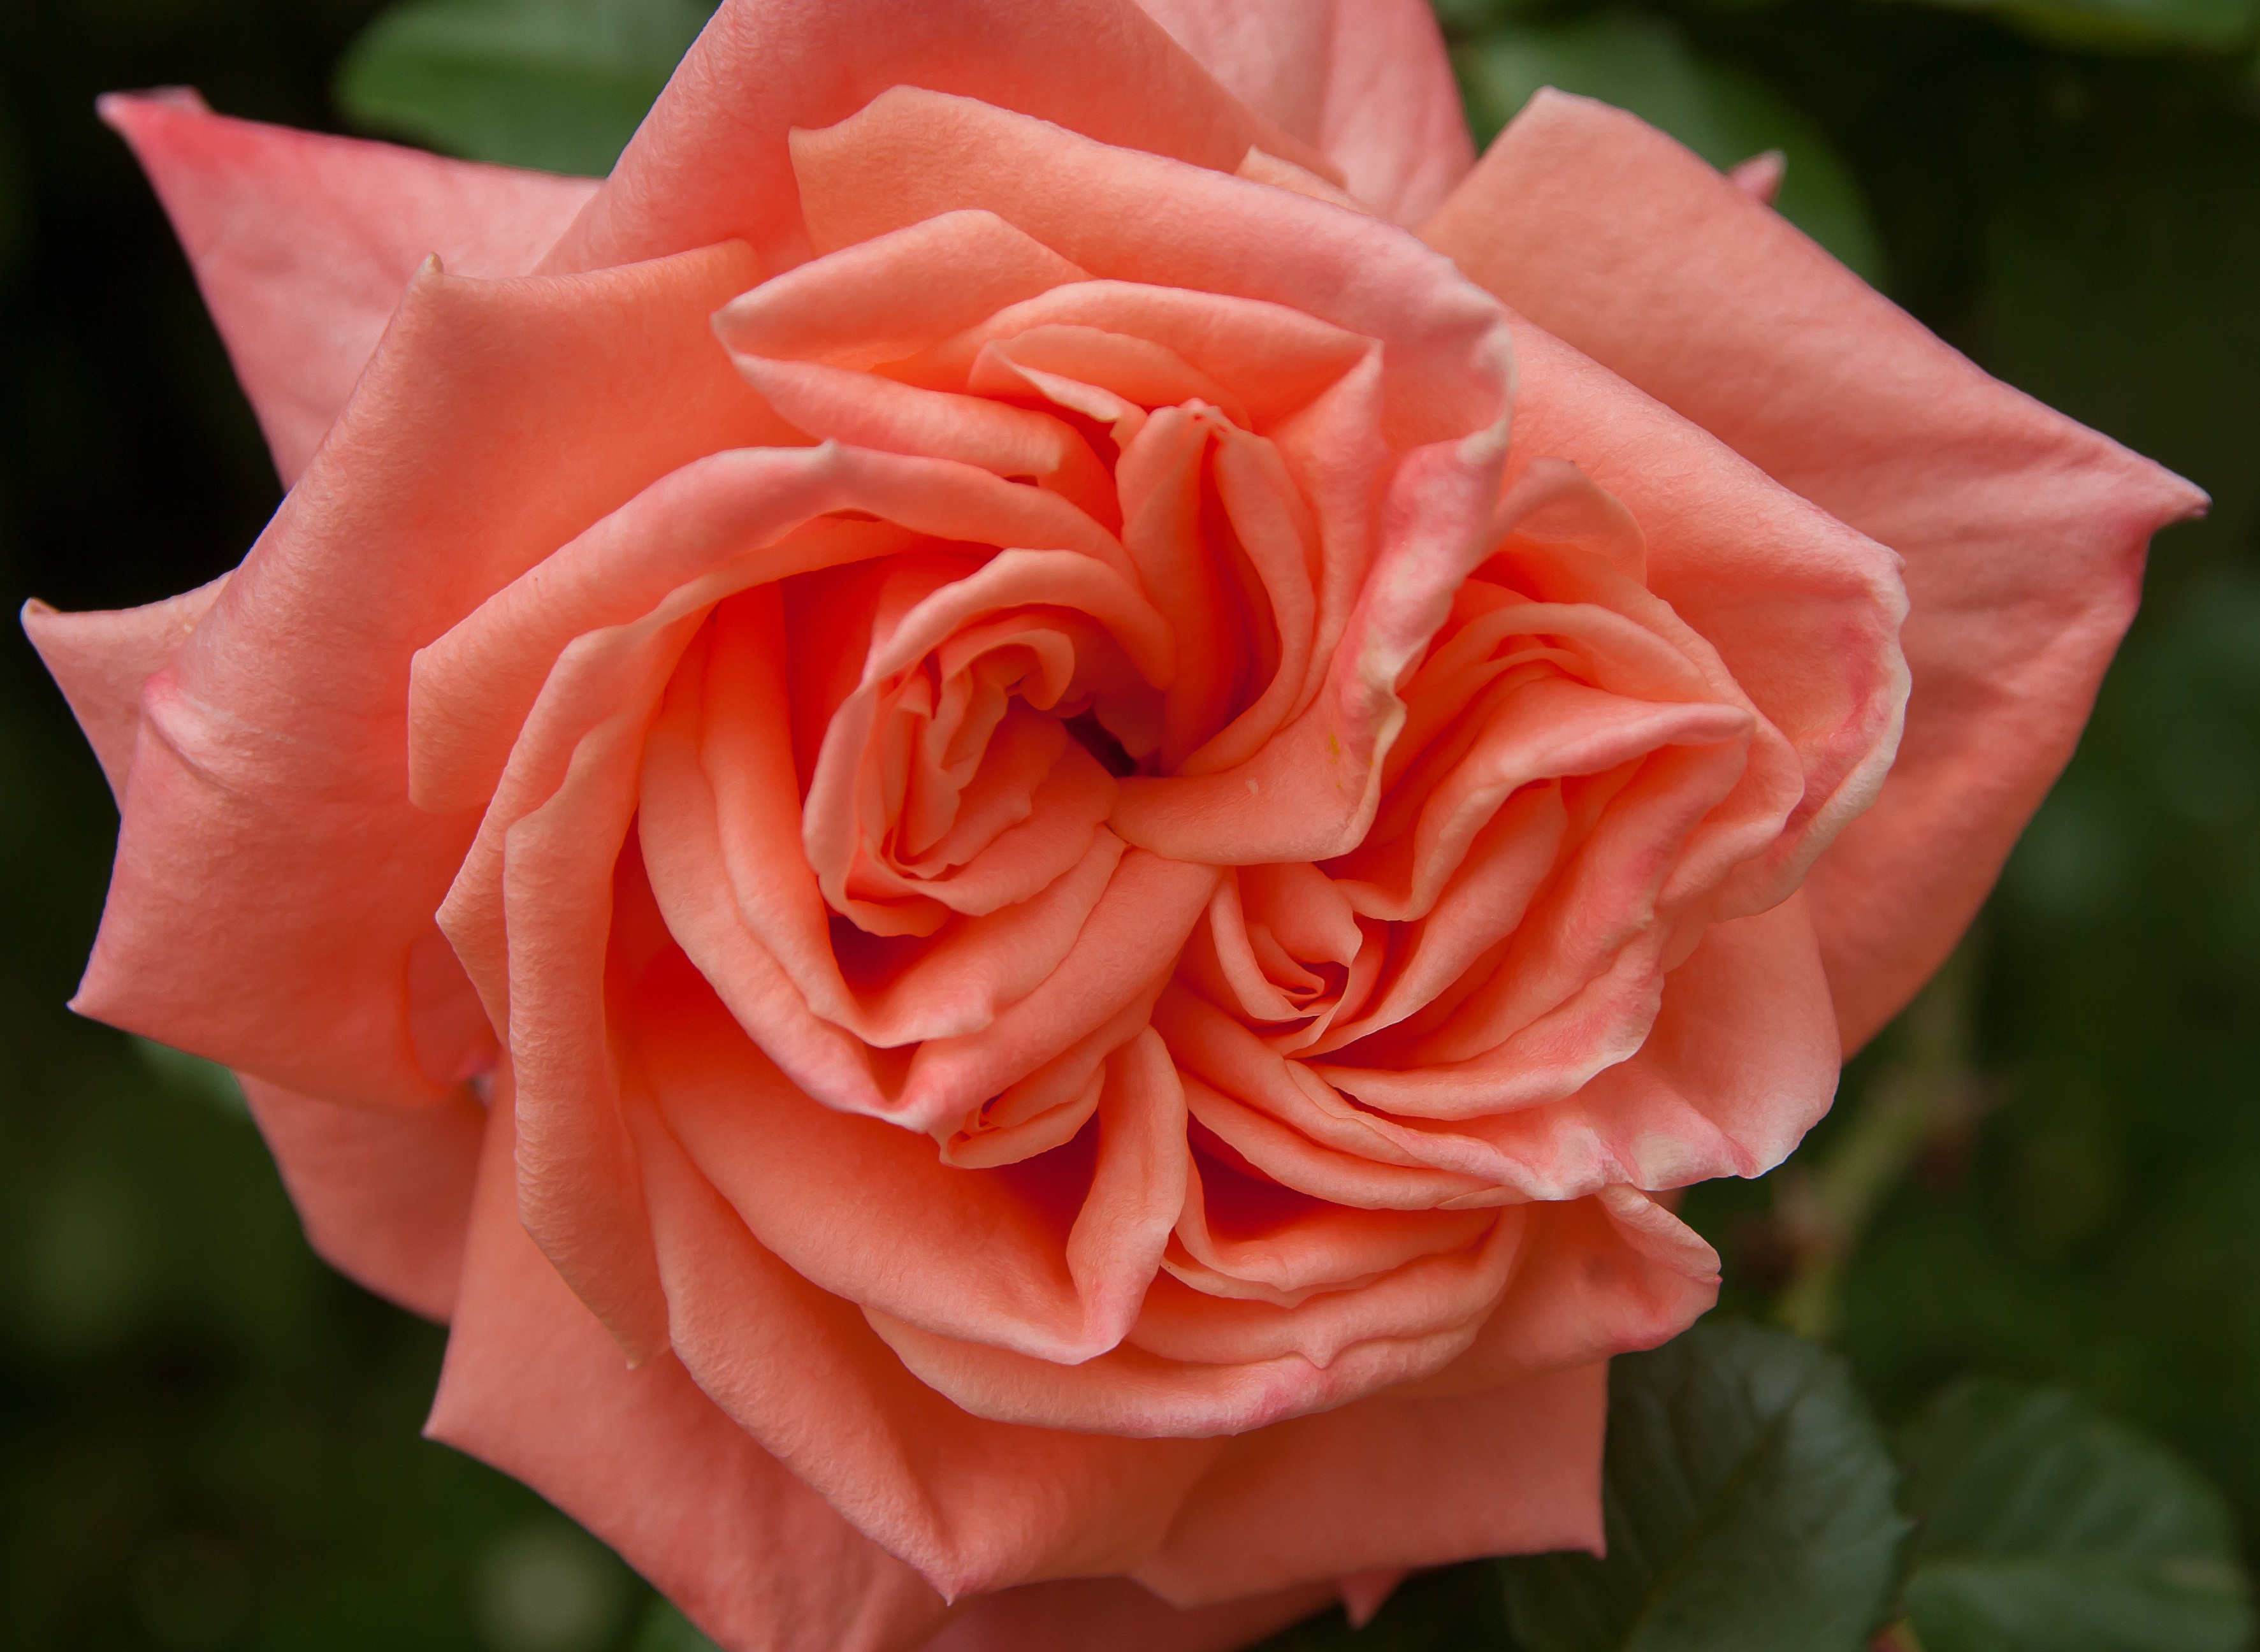
plant, flower, petal, rose, red, garden, pink, flora, flowering, floribunda, macro photography, rosebush, flowering plant, garden roses, rose family, plant stem, land plant, rosa centifolia, rose order